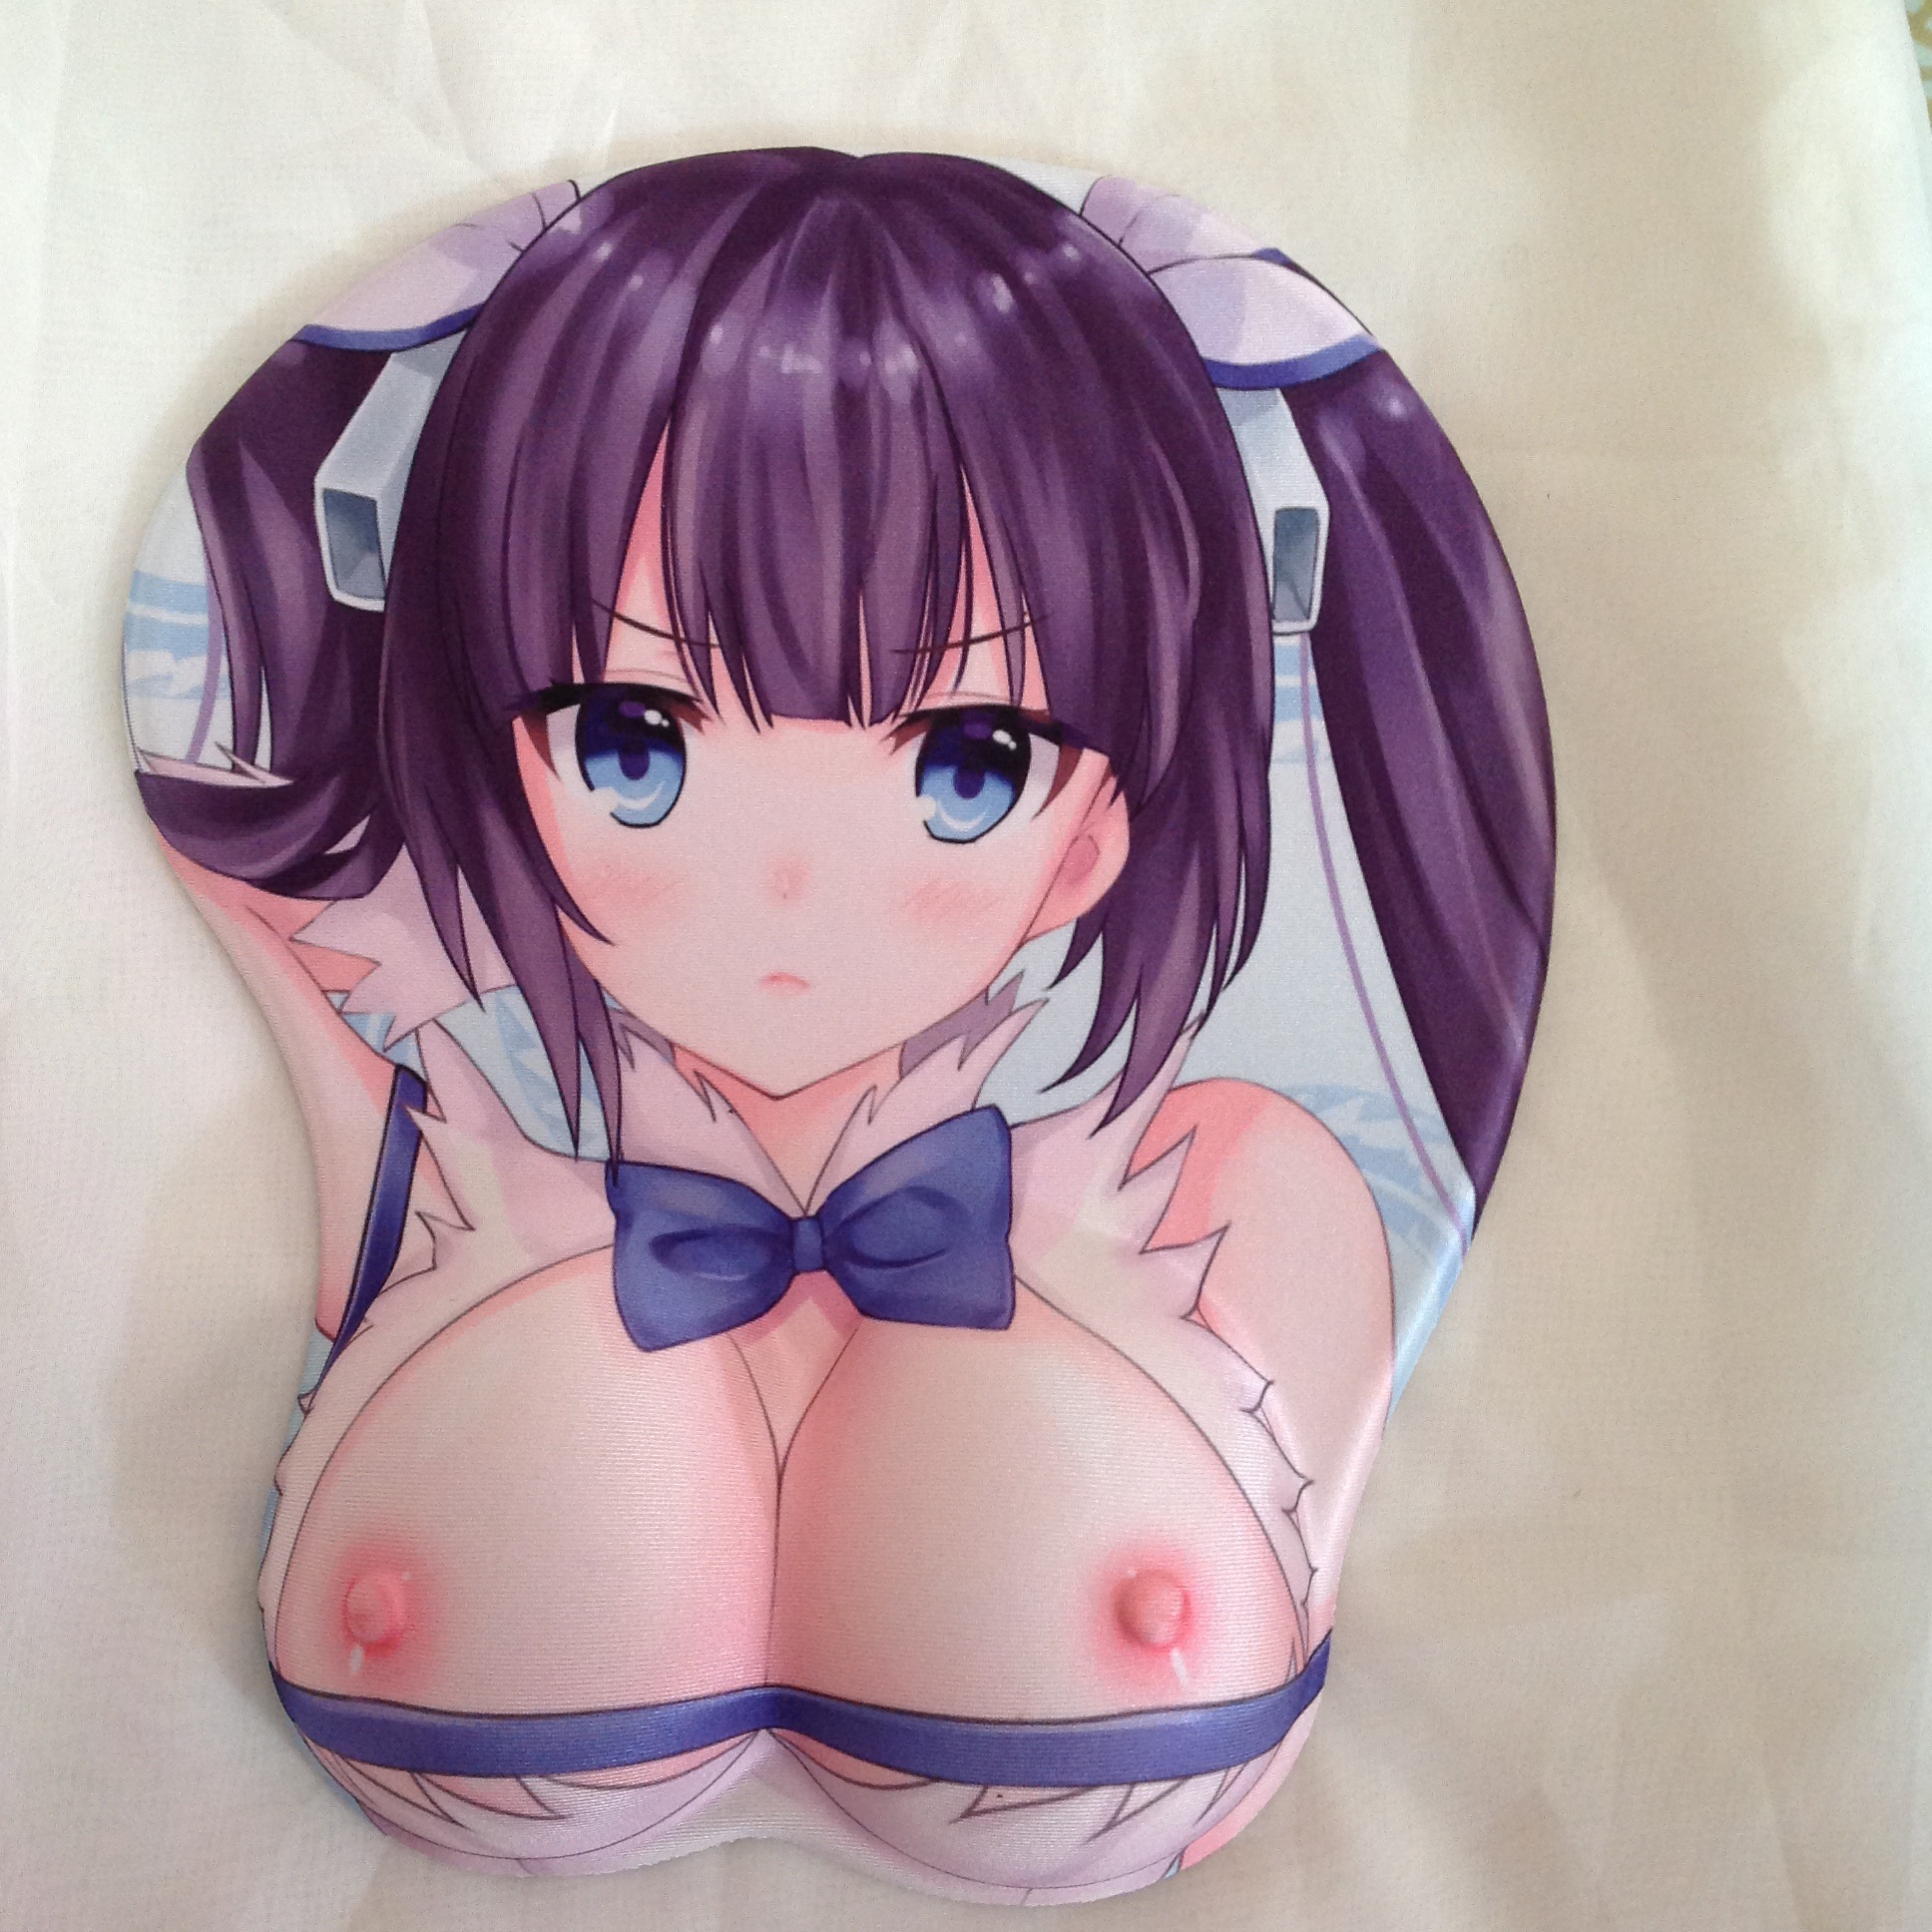
video game, clothing, mouth, chest, black hair, naked, anime, tits, cartoon, computing, naked women, mouse mat, mangaka